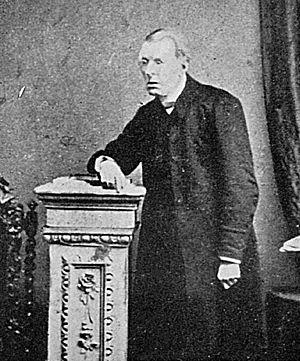
Edward Hincks, né le 19 août 1792 à Cork et mort le 3 décembre 1866 à Killyleagh, était un pasteur irlandais, surtout connu pour ses travaux en égyptologie et en assyriologie, en particulier sa contribution au déchiffrement de l'écriture cunéiforme.